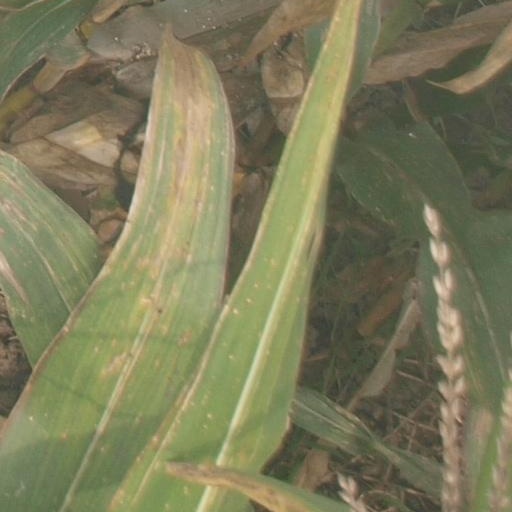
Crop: maize; corn